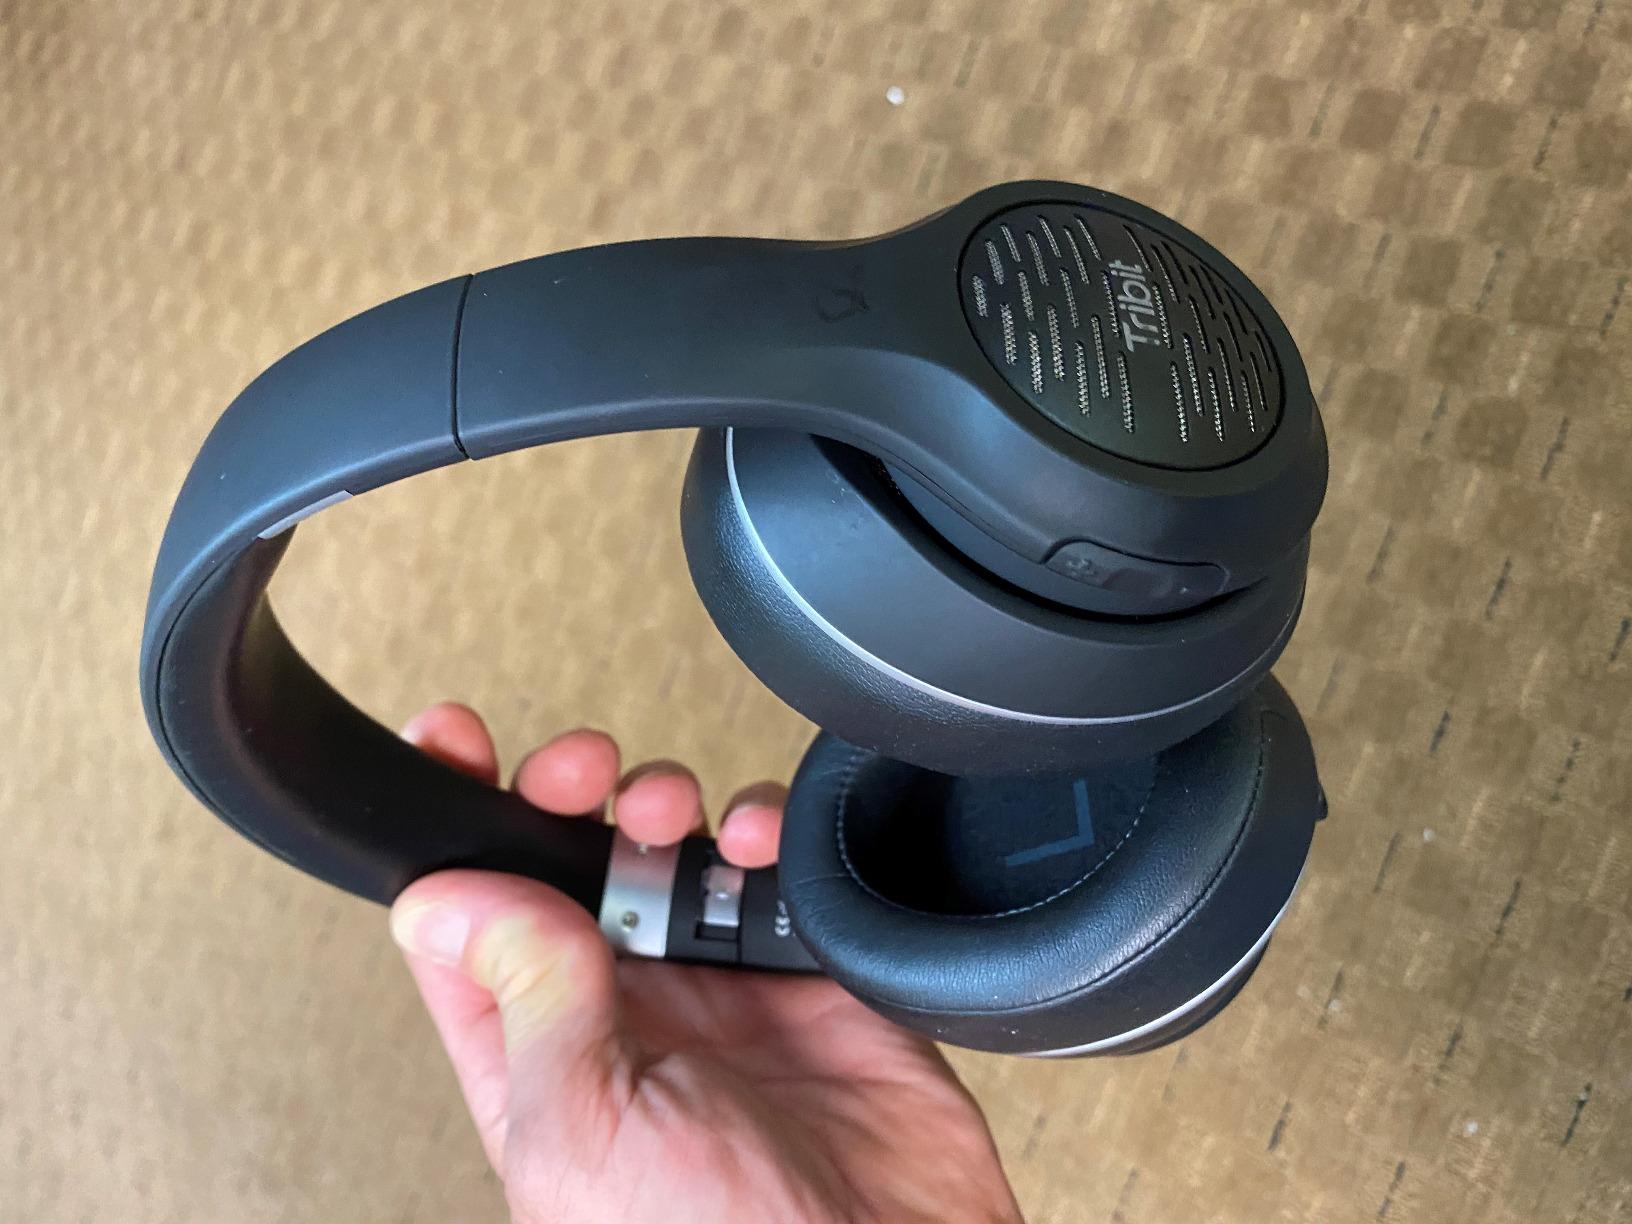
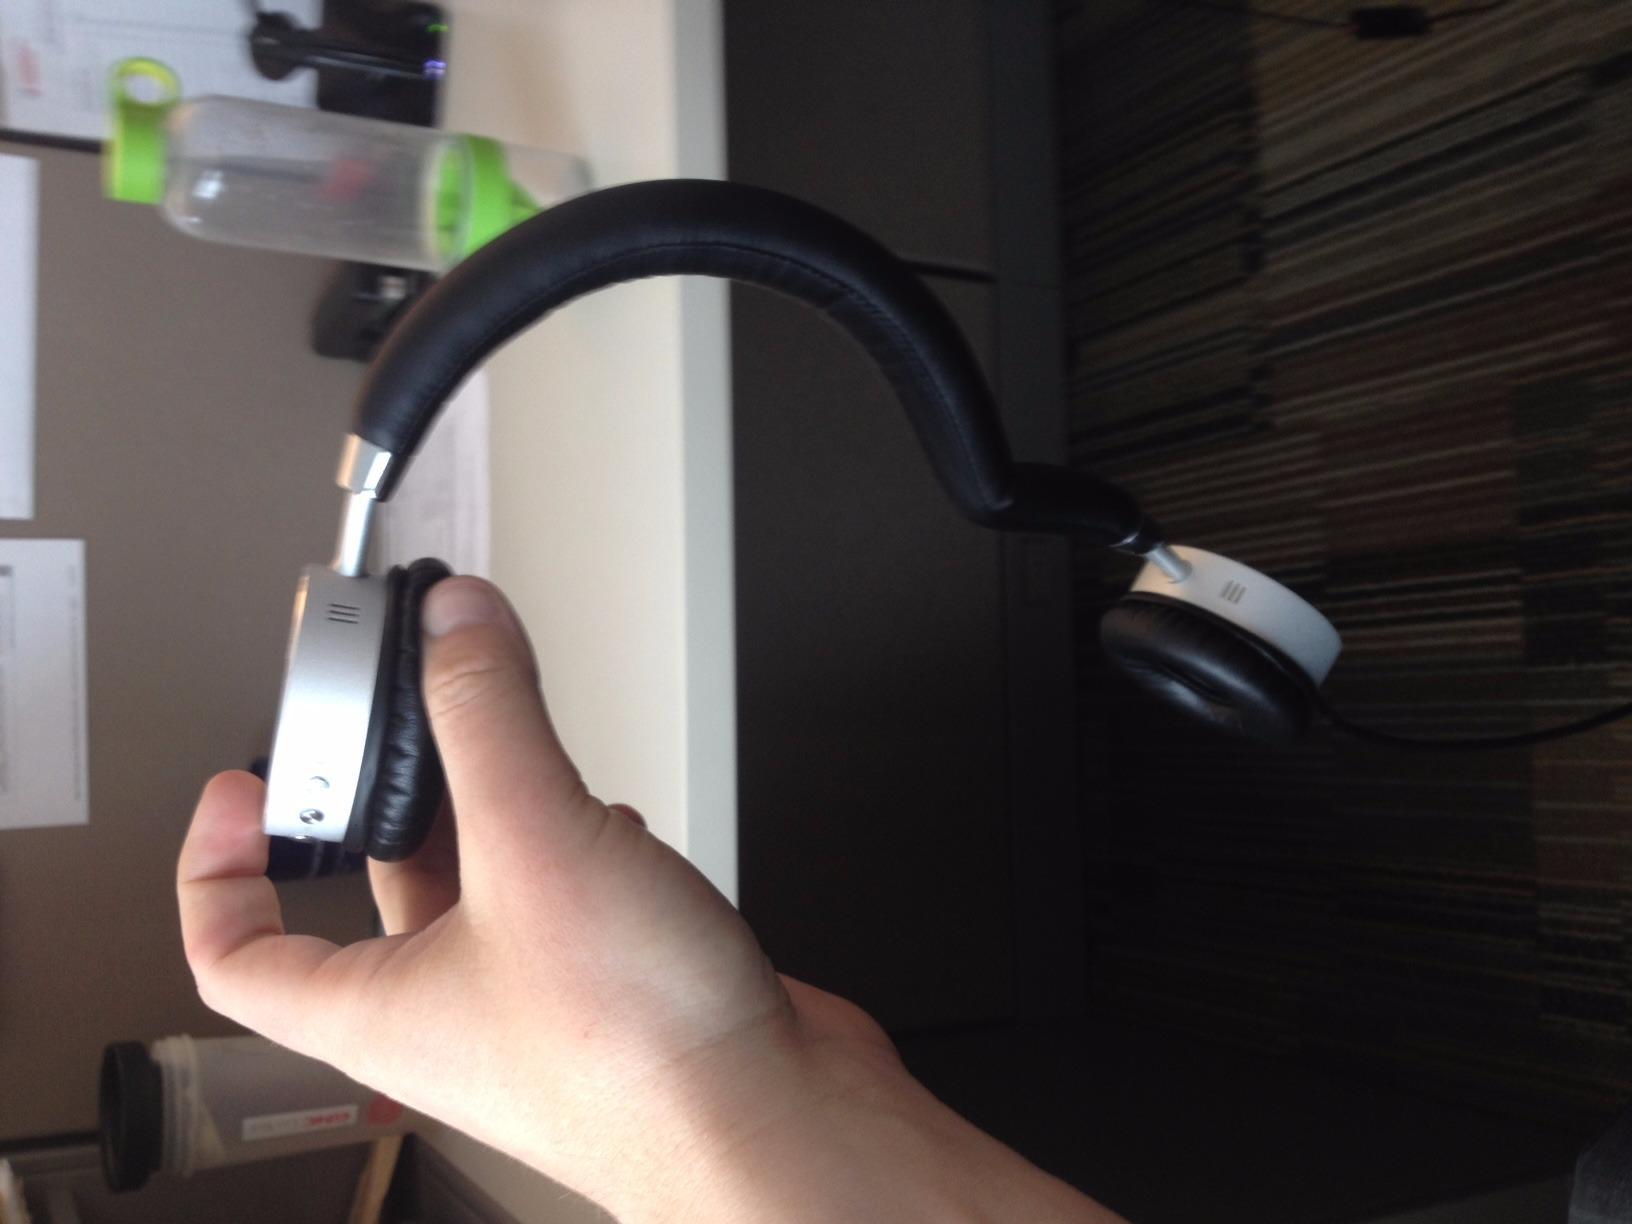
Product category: headphones
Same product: no